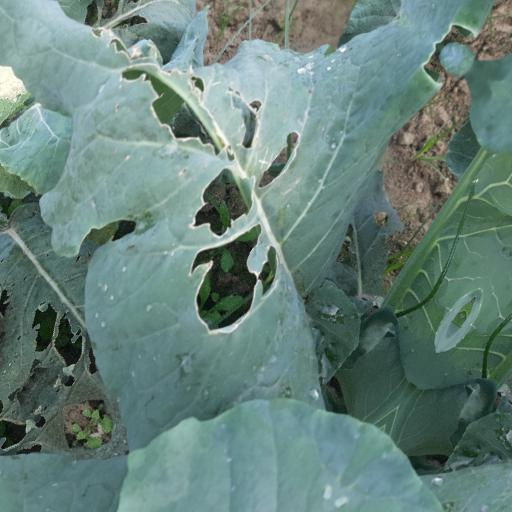
Label: Black Rot